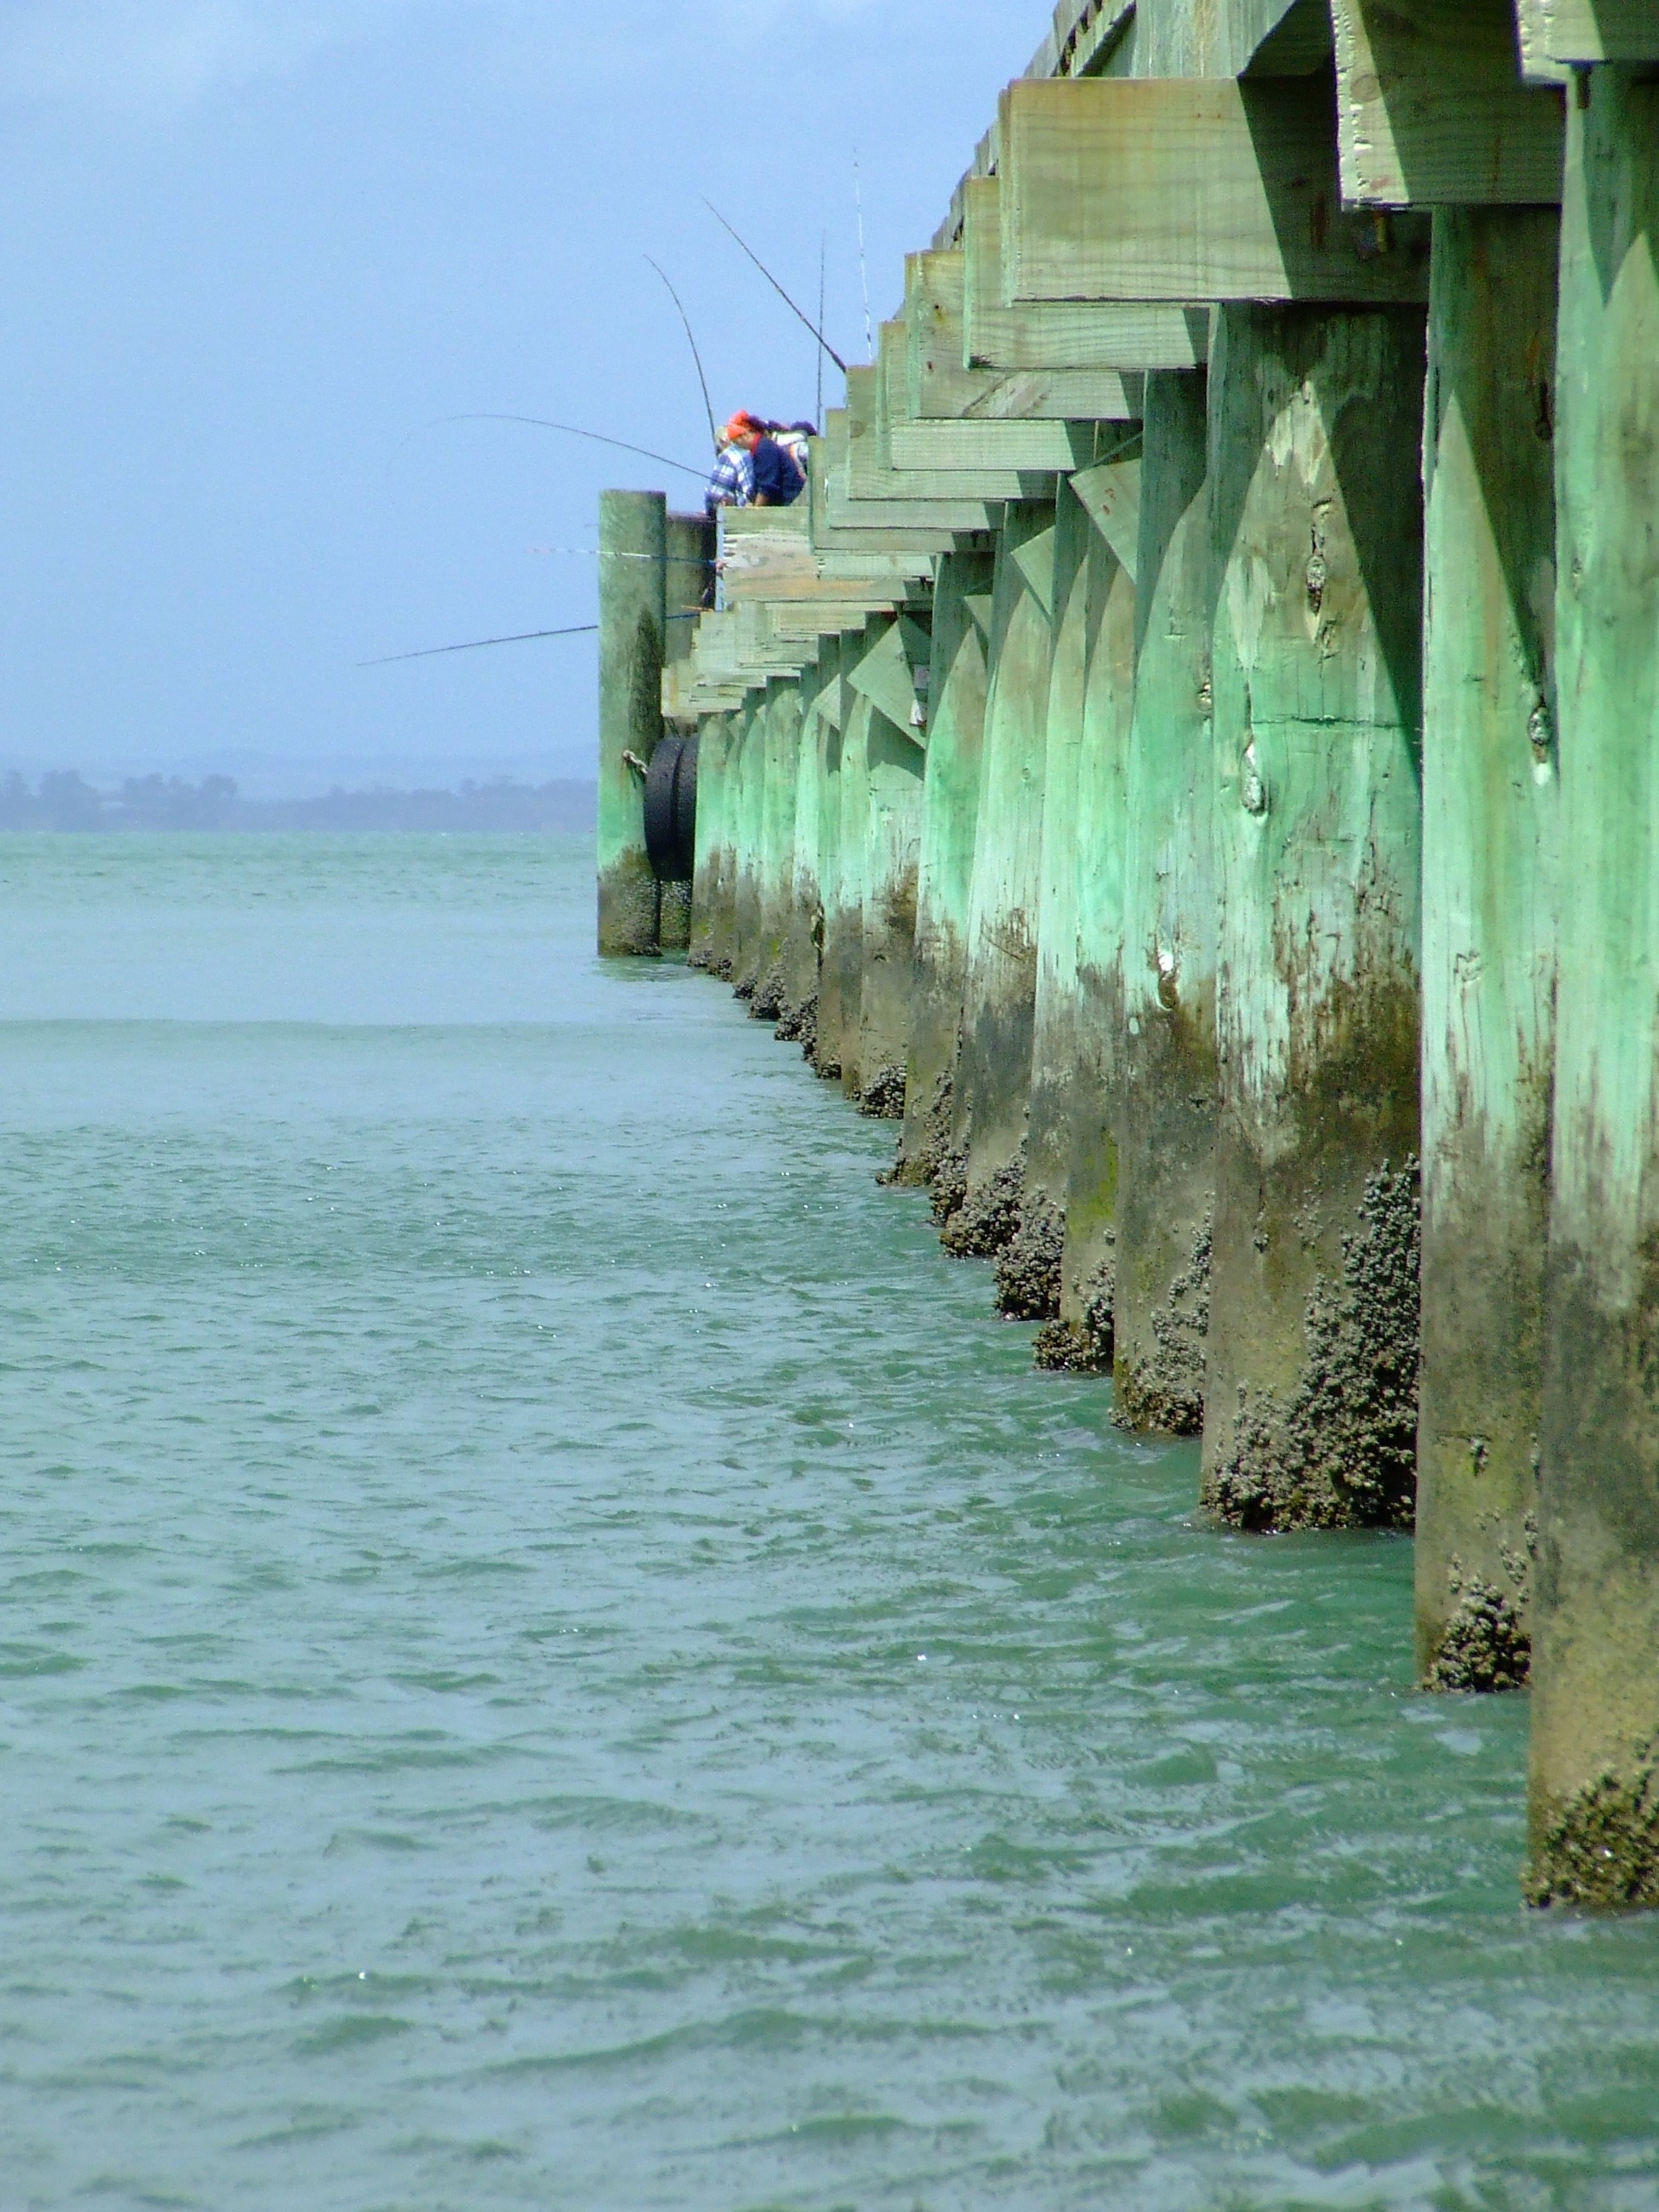
sea, coast, water, ocean, sport, boat, wave, pier, river, cliff, vehicle, fishing, bay, leisure, terrain, waterway, fishing pole, new zealand, channel, fishers, wharf, watercraft, shipwreck, fishing rods, cornwallis